Sky position (RA, Dec in degrees): 338.815, -1.122
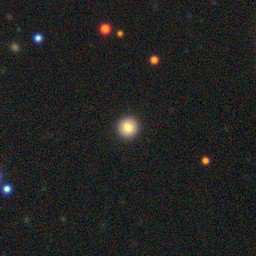
Galaxy morphology: Round Smooth Galaxies